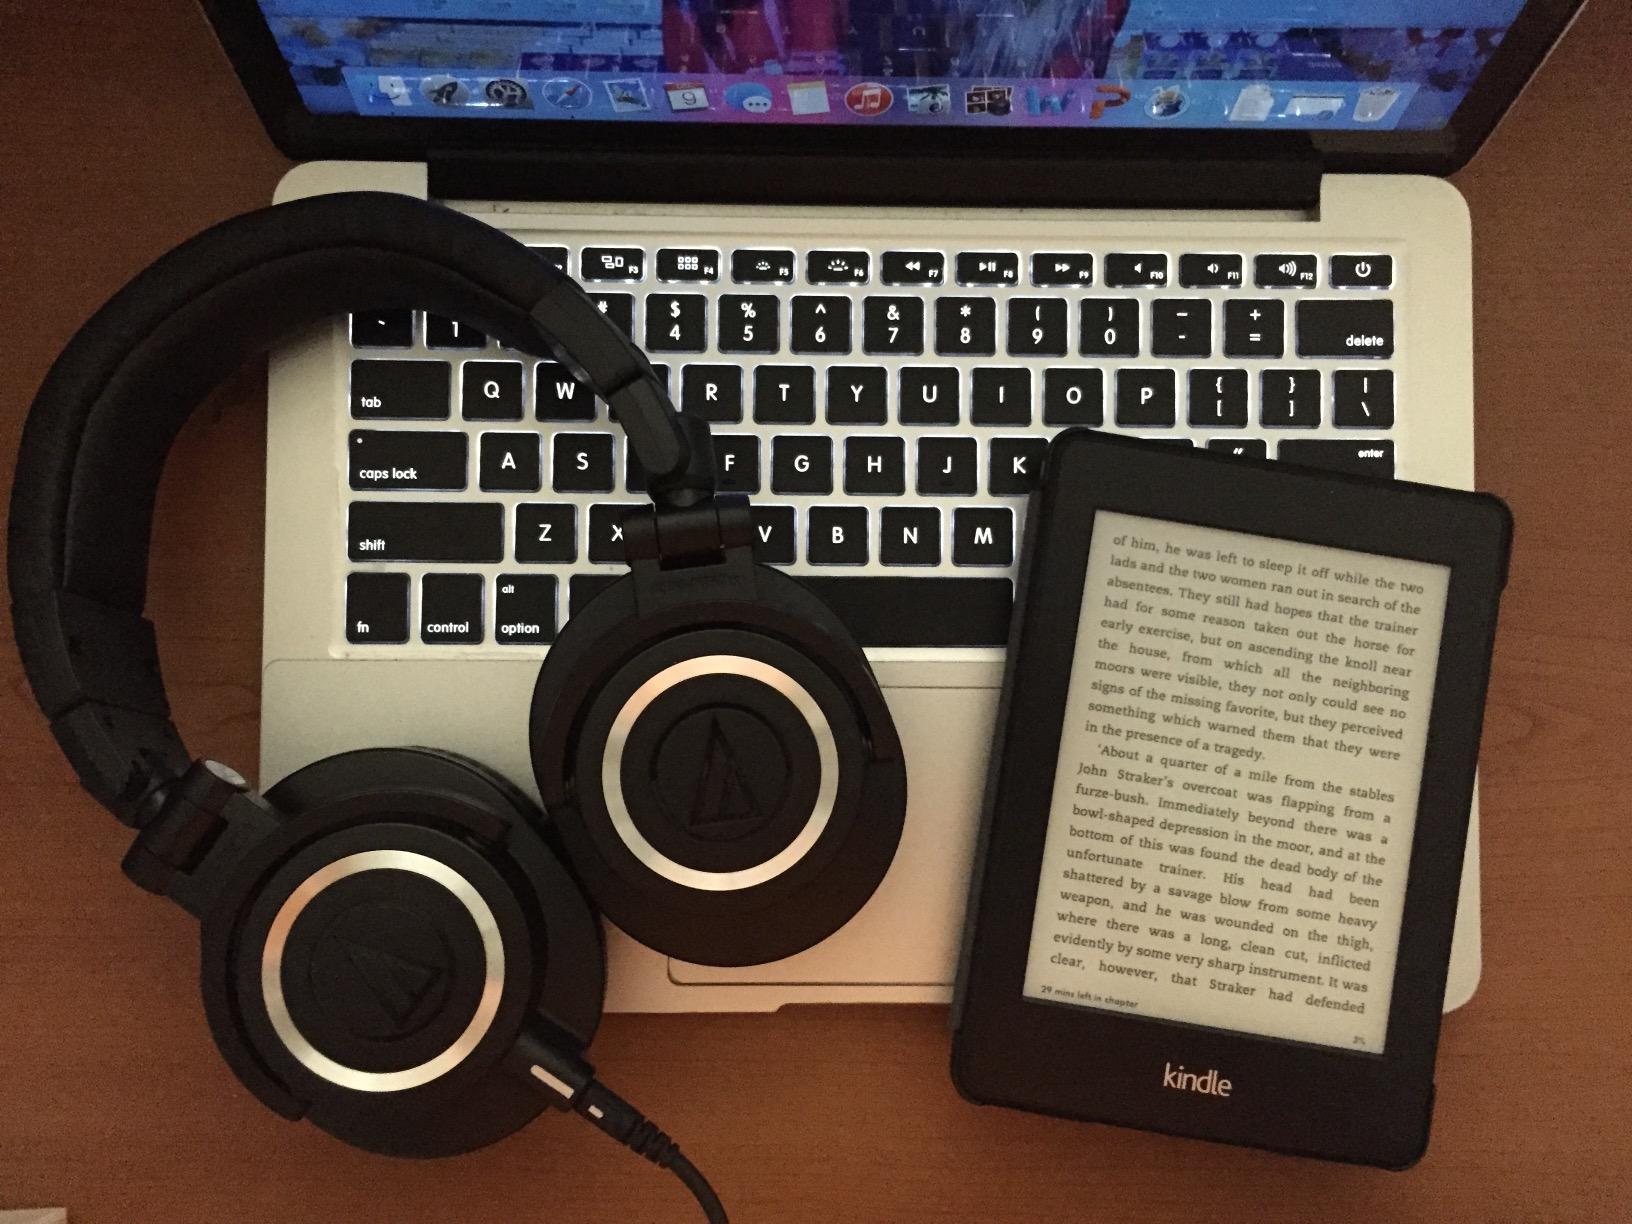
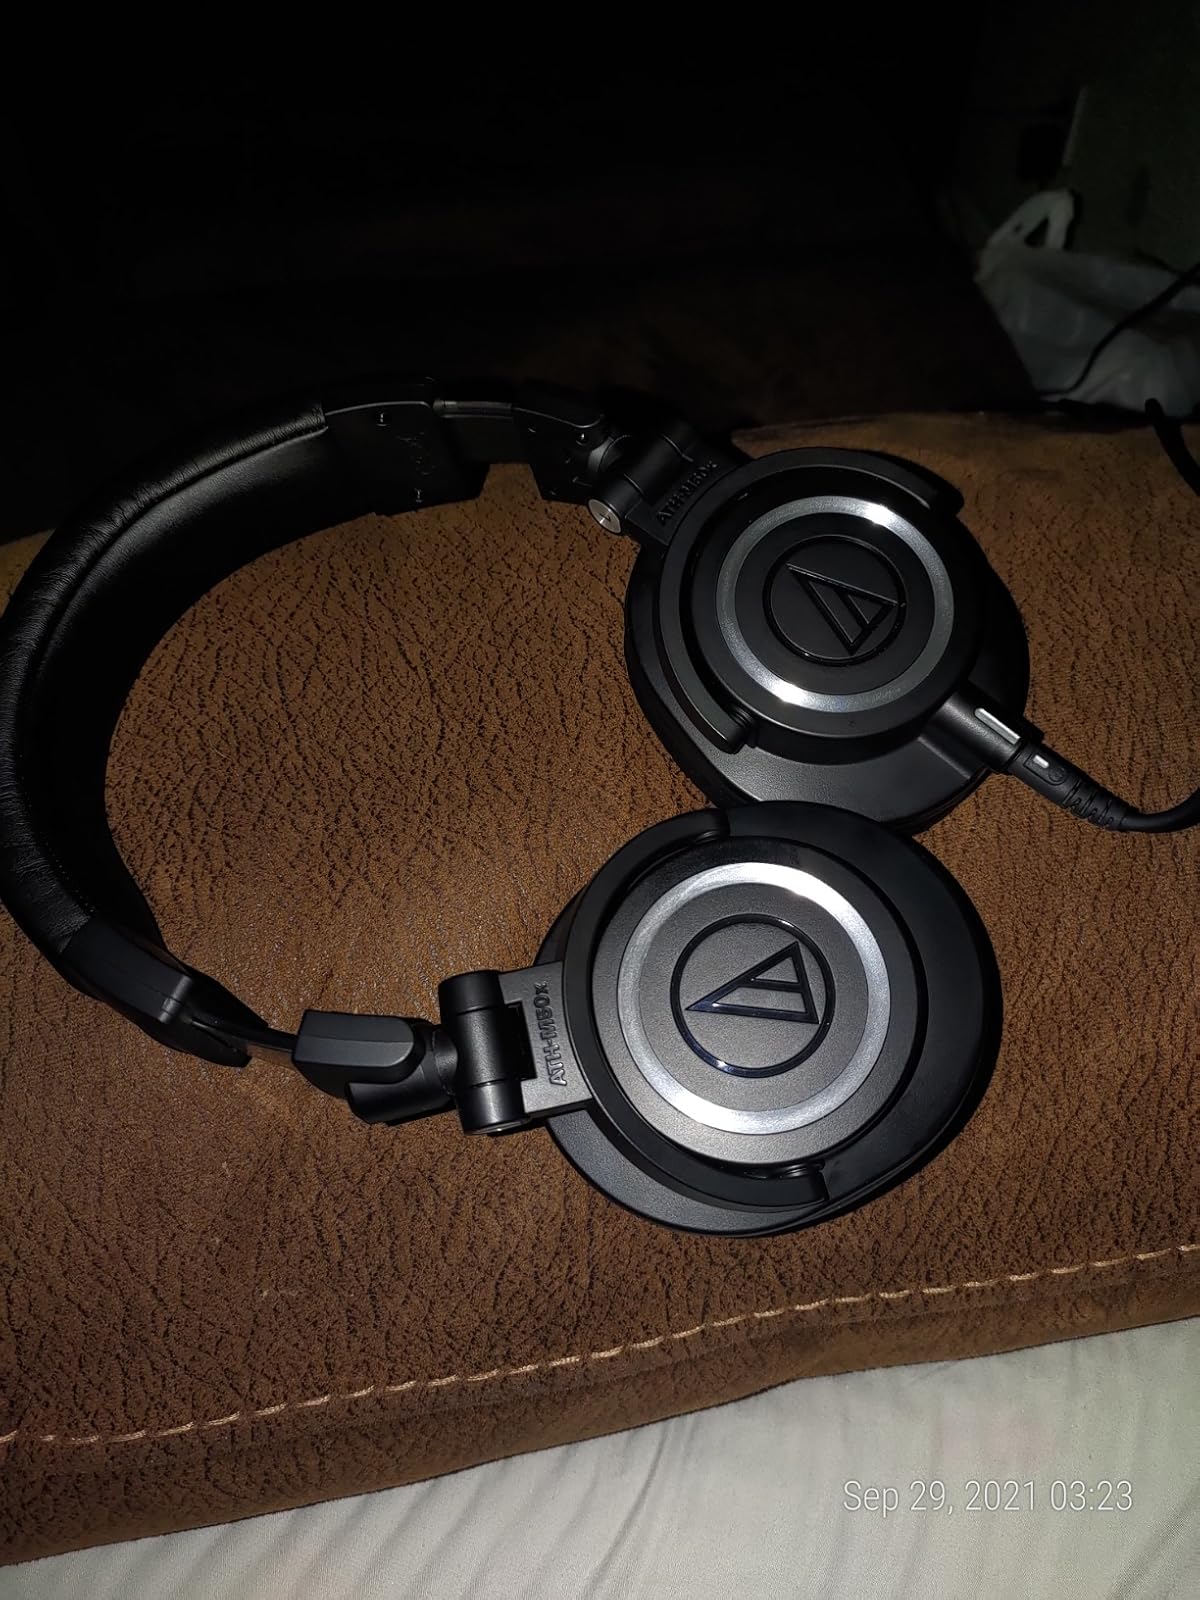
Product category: headphones
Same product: yes